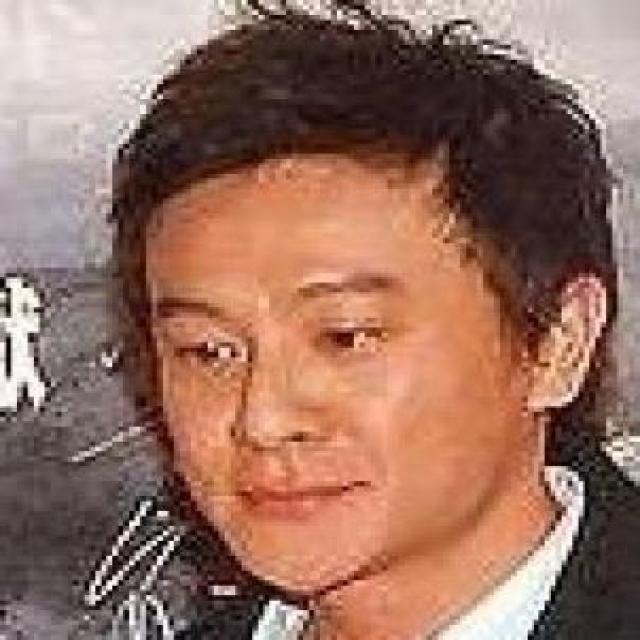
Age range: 45-64